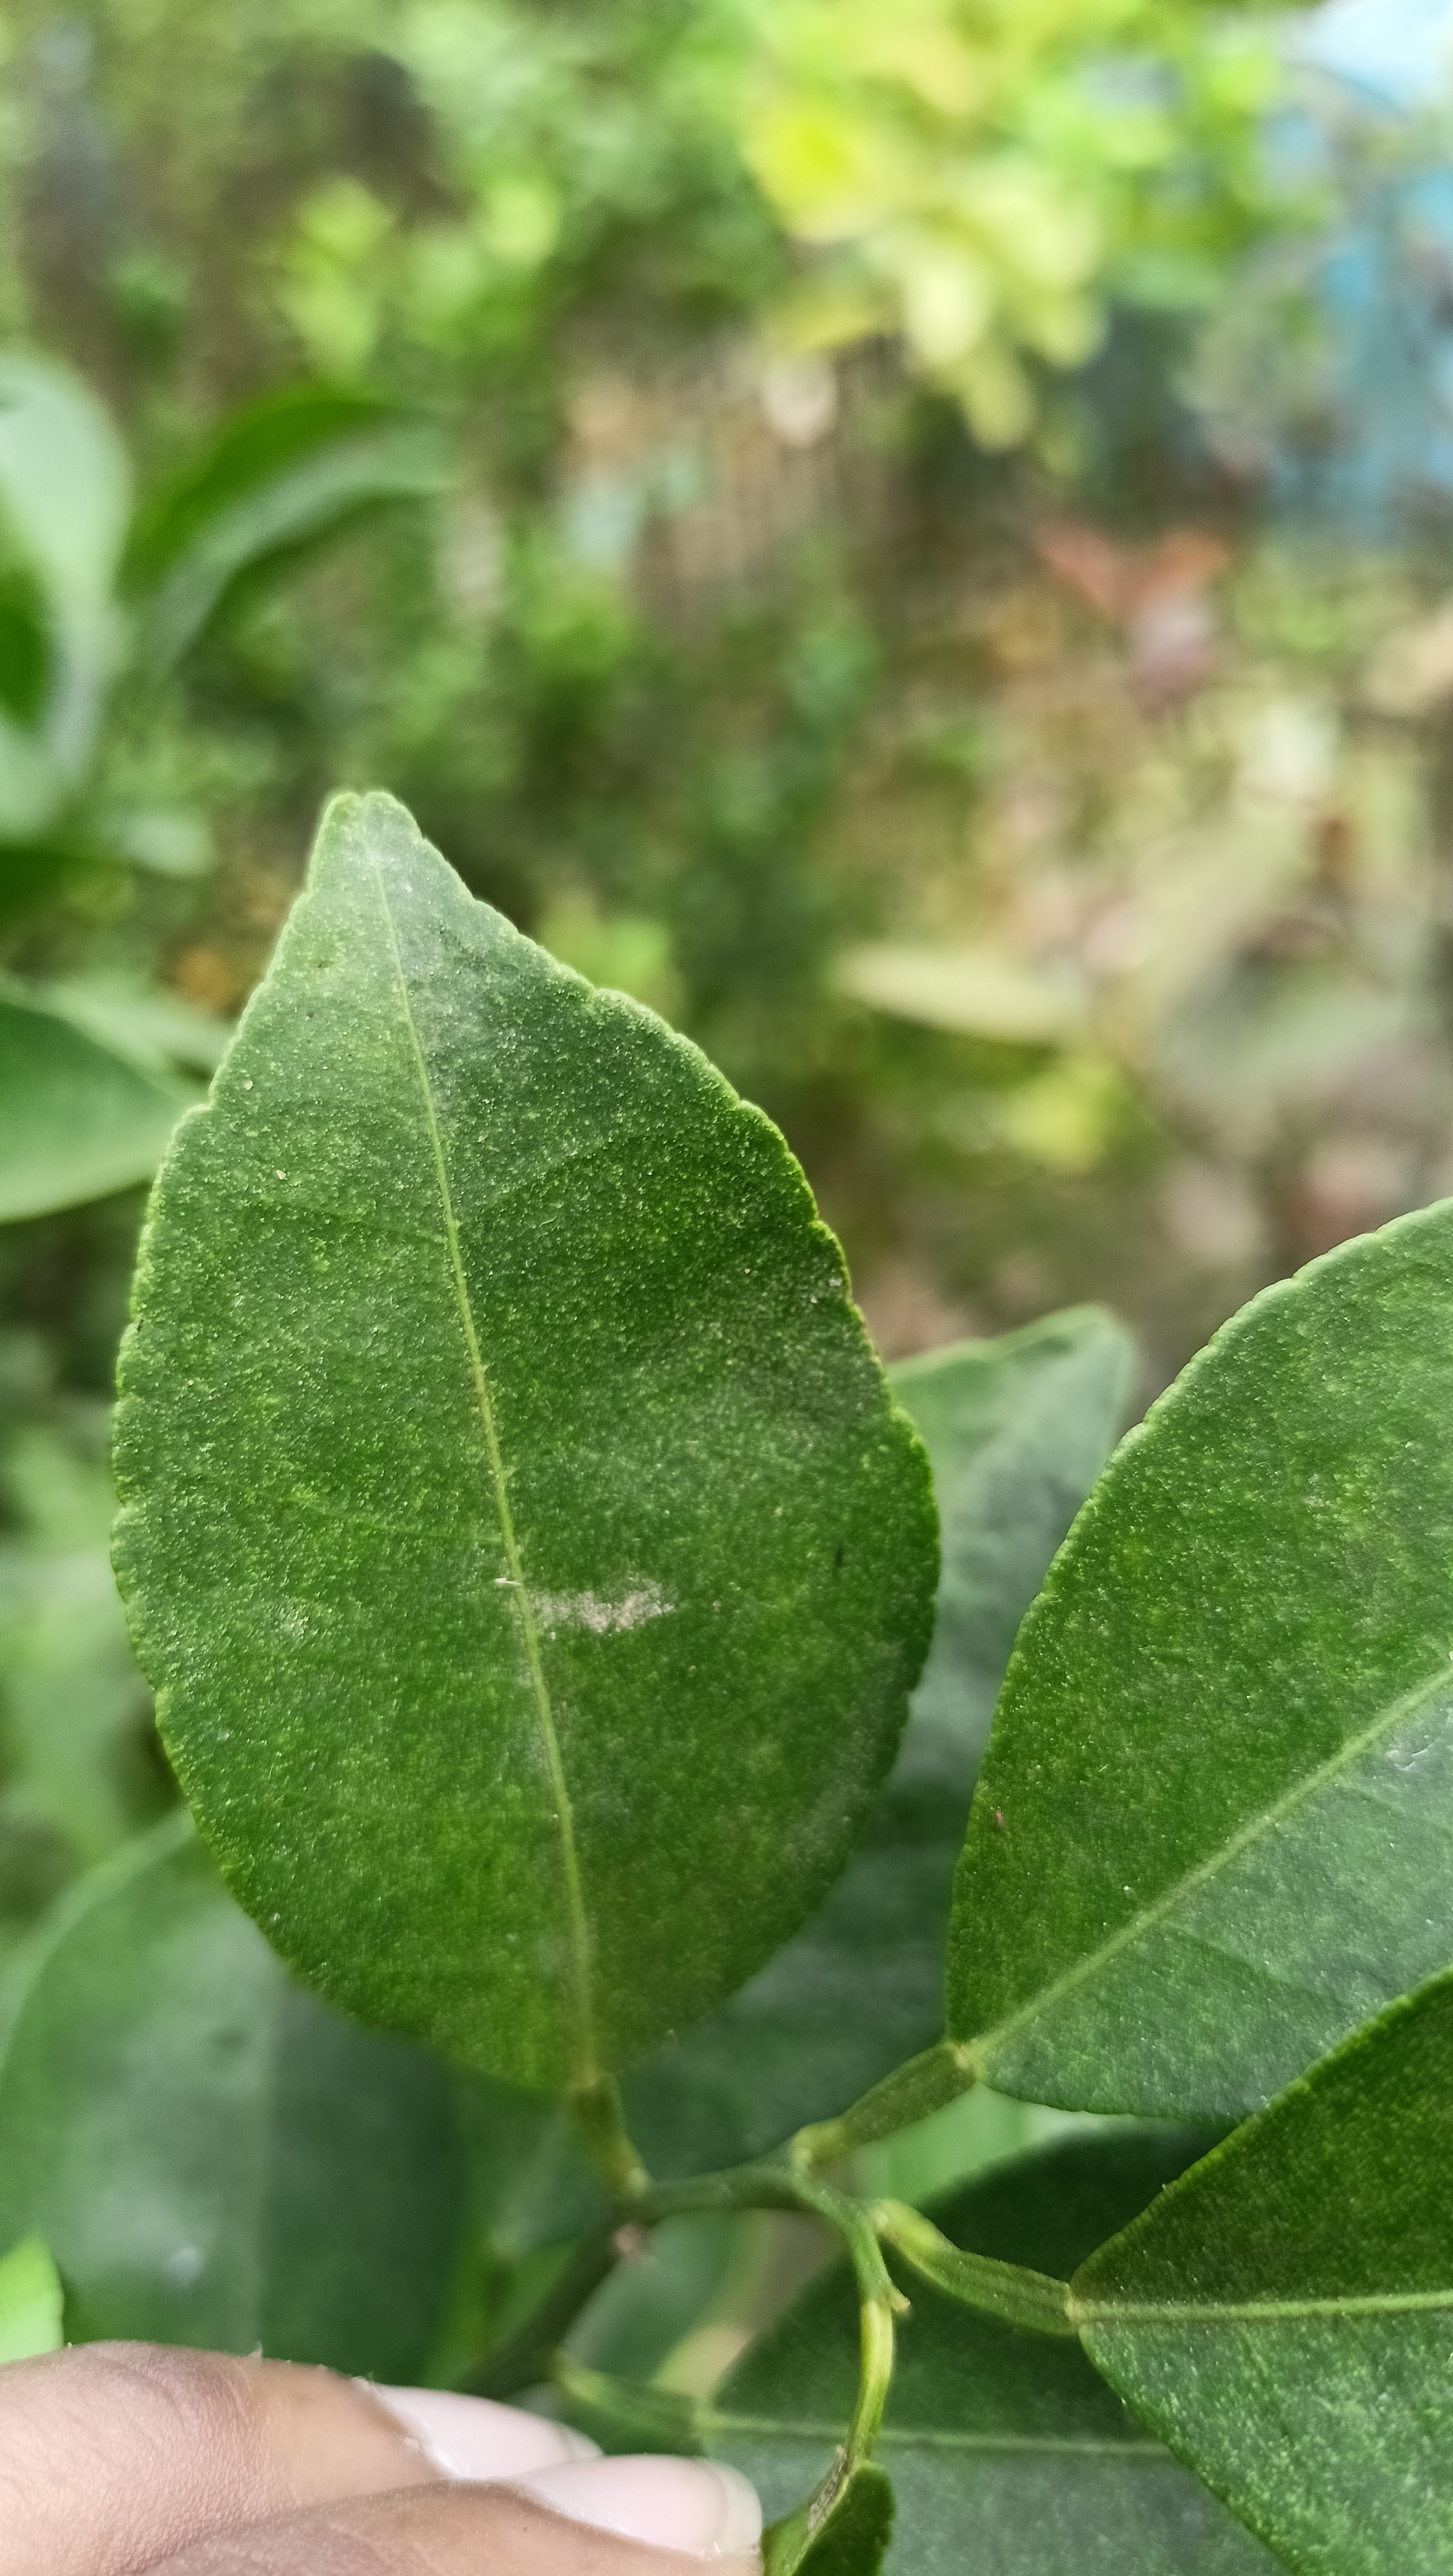
Mandarin leaf variety: China Mishti